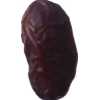
Label: dates